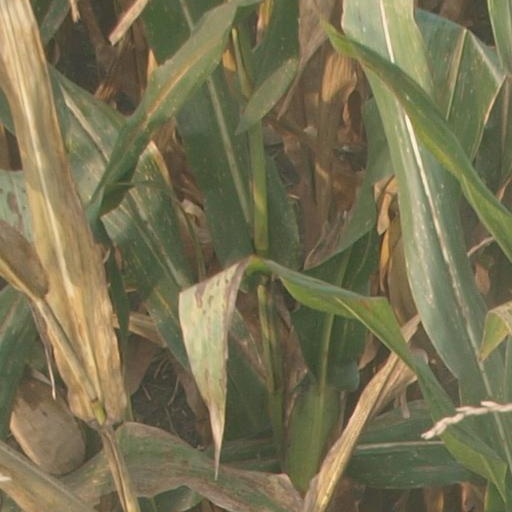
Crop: maize; corn